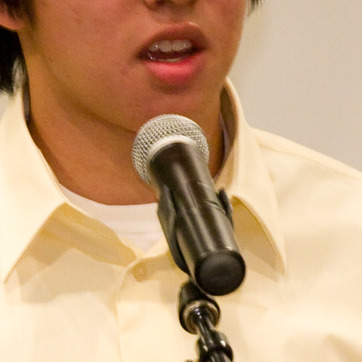
Material: plastic